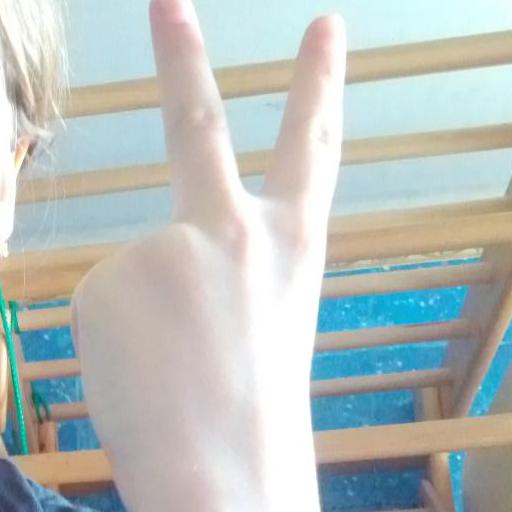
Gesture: peace_inverted